Tolerance tax

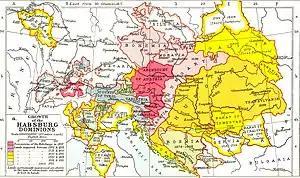
Habsburg empire in 1815; Kingdom of Hungary in orange.

Tolerance tax or toleration tax was a tax that was levied against Jews of the Kingdom of Hungary, then part of the Austrian Empire, between 1747 and 1797.